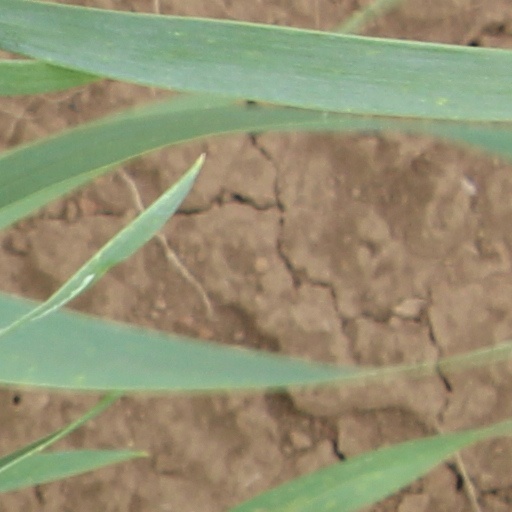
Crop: wheat